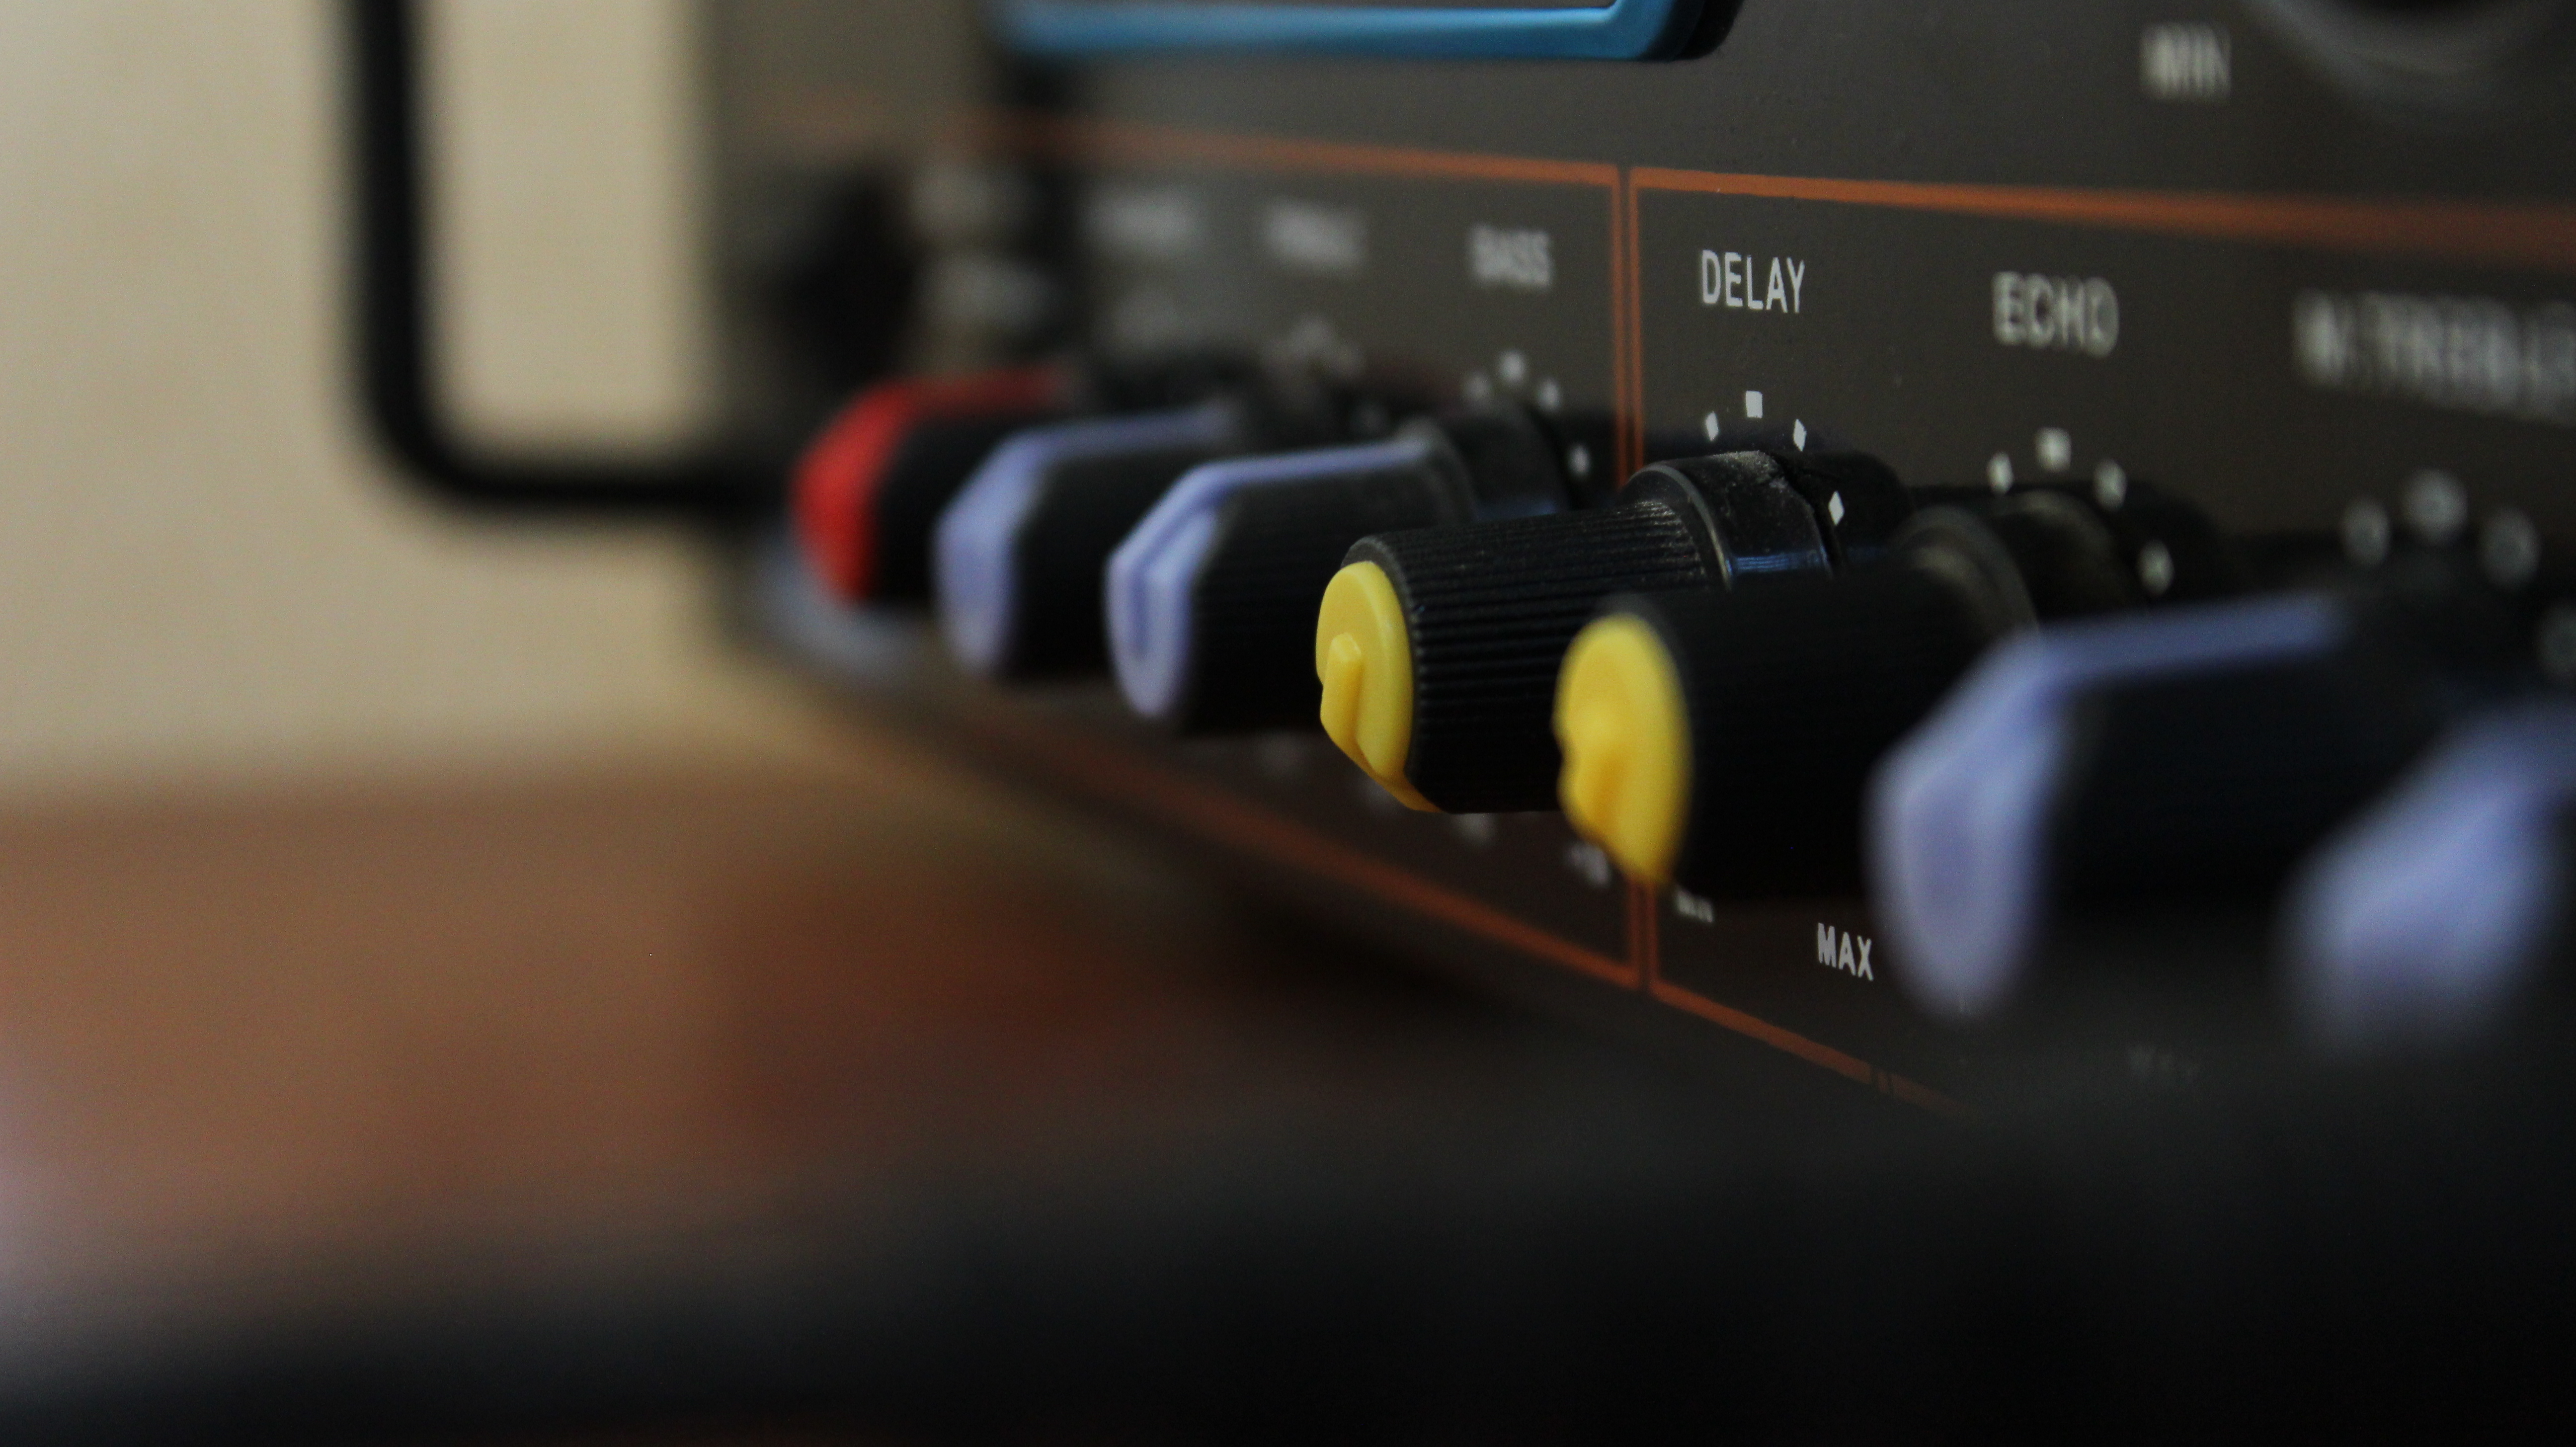
blur, technology, driving, equipment, gadget, black, switch, close up, power, indoors, focus, electronics, knob, control, computer keyboard, Ampfiller